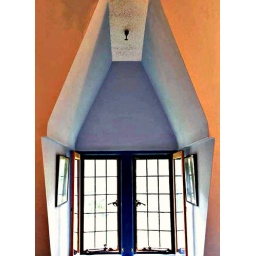
These are the colors as I shot them. The lighting in the castle gave most things a golden hue.